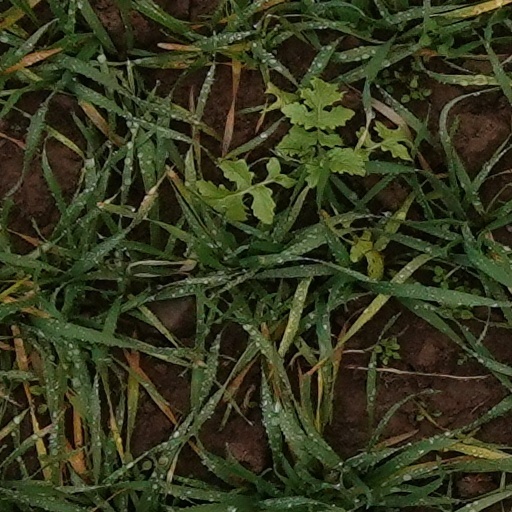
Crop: wheat